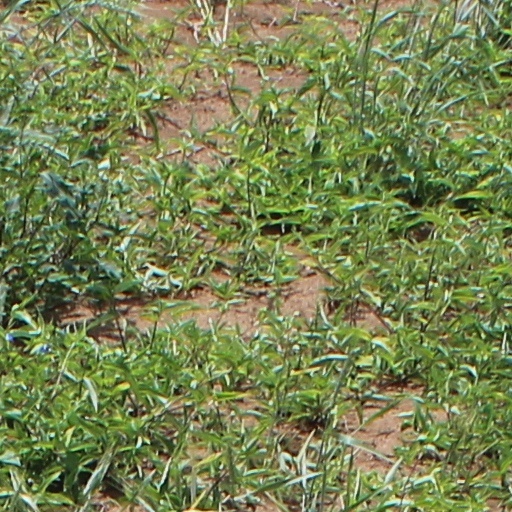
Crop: wheat